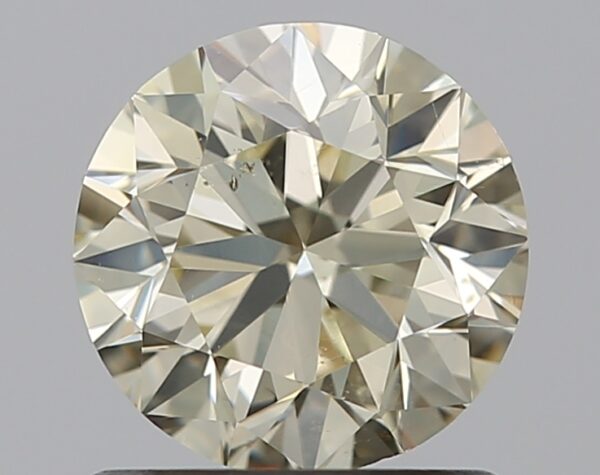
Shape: round
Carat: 1.01
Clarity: SI1
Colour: O-P
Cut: VG
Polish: EX
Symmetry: GD
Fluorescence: M
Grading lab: GIA
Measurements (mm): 6.24 x 6.32 x 4.03